Saul (Handel)

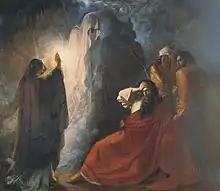
"The Witch of Endor" (Martynov)

The people of Israel reflect on the destructive power of envy. Jonathan pleads David's case to Saul, who appears to relent. Saul asks Jonathan to bring David back to court and promises Michal as David's bride, though Saul anticipates David's death in battle. David and Michal express their mutual love, but David reports that Saul's rage has not diminished and that Saul threw a javelin close past his head in frustration. Saul summons David to court again as both Michal and Merab express their faith that God will protect David. Jonathan tries to explain to Saul why David has not responded to his summons. Saul rages against both David and Jonathan.